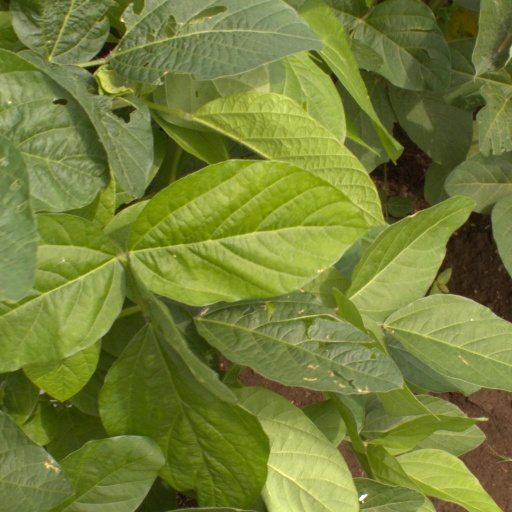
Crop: soybean